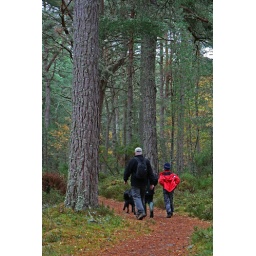
My Dad and my two nephews + dog enjoying the gorgeous forest by Loch Garten, near Aviemore.